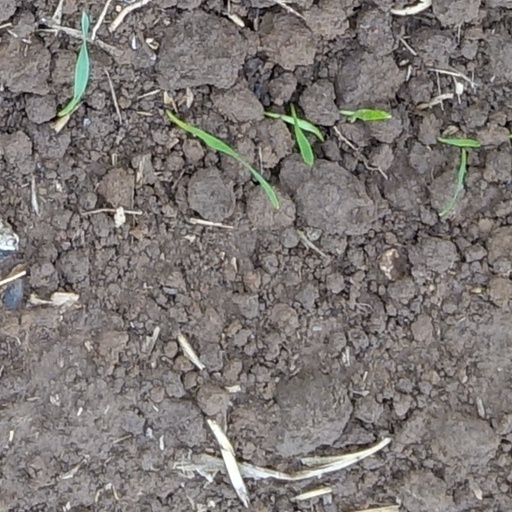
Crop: wheat